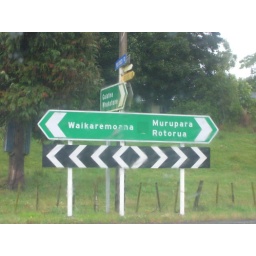
Sure enough, no mention of &amp;quot;Taupo&amp;quot; when we passed the signs in Bevan's truck